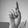
ASL letter: D